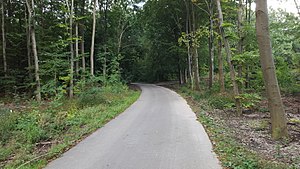
Vestskoven
Asfalteret sti i Vestskoven
Vestskoven er et kunstigt anlagt skovområde på ca. 13 km² vest for København, primært beliggende i Albertslund Kommune. Anlæggelsen af skoven blev påbegyndt i 1967, og hovedformålet med etableringen af Vestskoven var at skabe et rekreativt område for de hastigt voksende byområder på Københavns vestegn. Skoven strækker sig over 4 kommuner: Albertslund, Høje Tåstrup, Glostrup og Ballerup. Skoven omgiver de to landsbyer Risby og Herstedøster, begge i Albertslund Kommune.